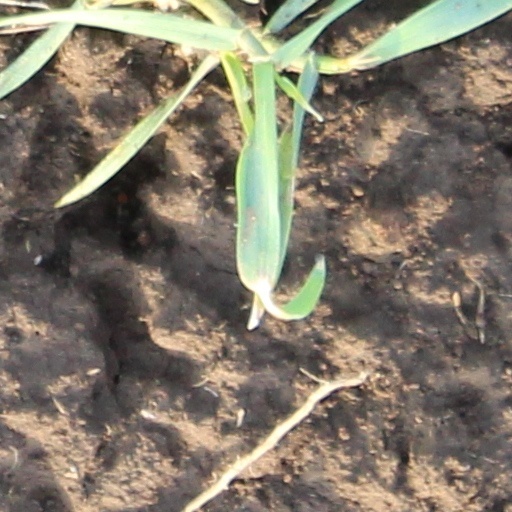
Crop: wheat